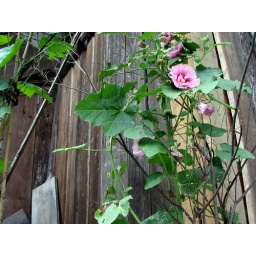
Hibiscus mutabilis in front of a wooden house in Lande village of Miao minority, Guizhou province